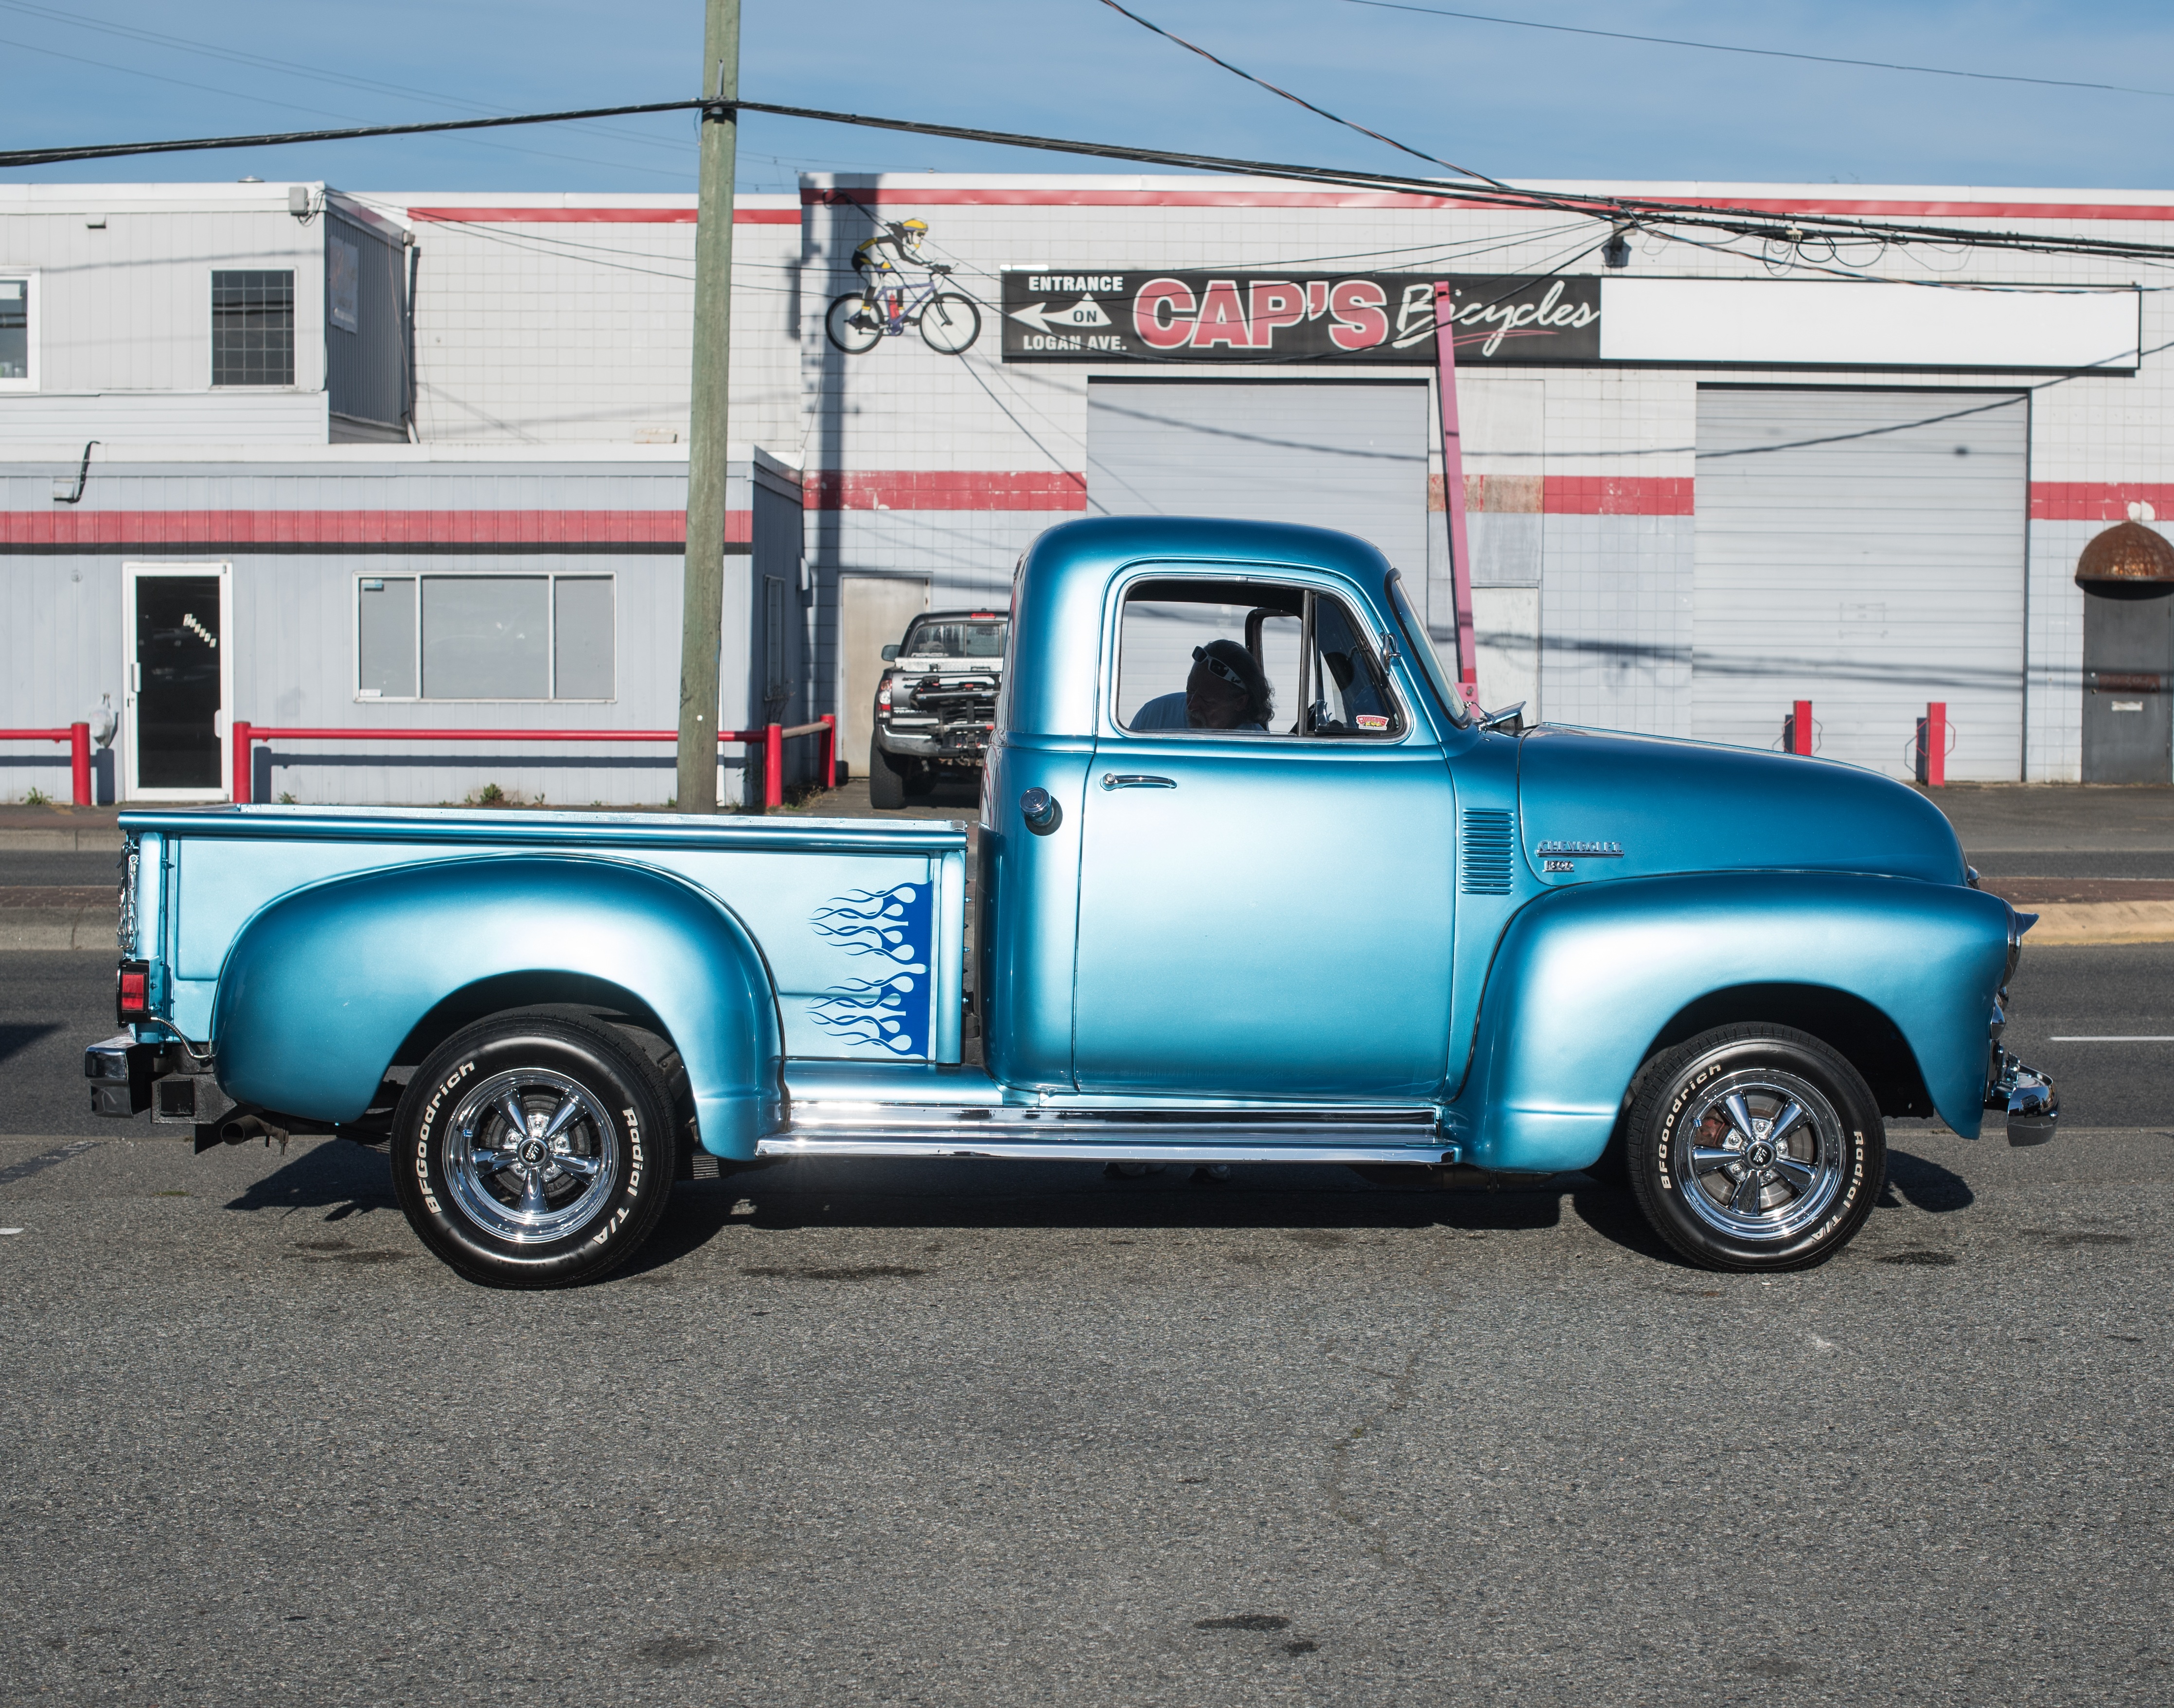
car, wheel, automobile, transport, truck, vehicle, drive, motor vehicle, ford, motor, commercial, delivery, trucking, antique car, pickup truck, hot rod, land vehicle, automobile make, automotive exterior, compact car, chevrolet advance design, ford f series